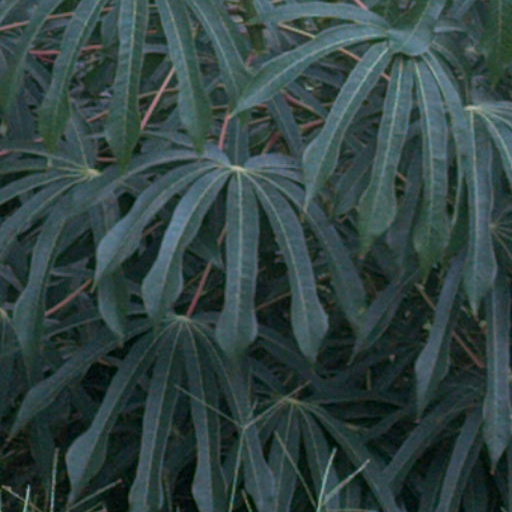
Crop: cassava